Go, Dog. Go! (TV series)

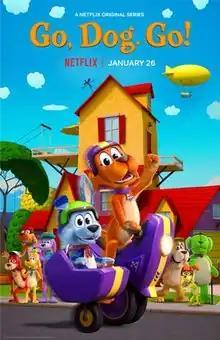
Season 1 promotional poster

Go, Dog. Go! is an animated children's sports comedy television series based on the 1961 children's book of the same name by P. D. Eastman, which was developed for Netflix by Adam Peltzman.